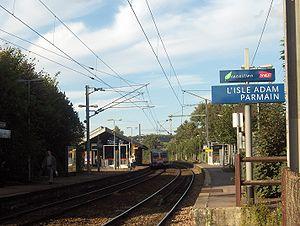
L'Isle-Adam est une ville francilienne du centre nord du Val-d'Oise située sur la rive gauche de l'Oise à vingt-cinq kilomètres à vol d'oiseau au nord-nord-ouest des portes de Paris, une dizaine au nord est de Pontoise et trente-cinq au sud de Beauvais. Elle forme avec Parmain, commune voisine de la rive droite de l'Oise, une petite agglomération d'environ 16 000 habitants. Ses habitants sont appelés les Adamois.